Krishna River

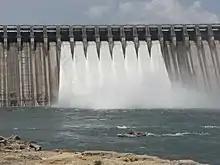
Nagarjuna Sagar Dam Gates view

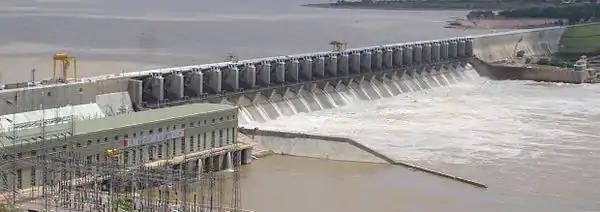
Almatti Dam with its right bank power house

The Krishna River is one of the rivers whose water energy is harnessed to a large extent by various hydroelectric power stations in India. The following is the list of hydroelectric power stations excluding small and medium installations.